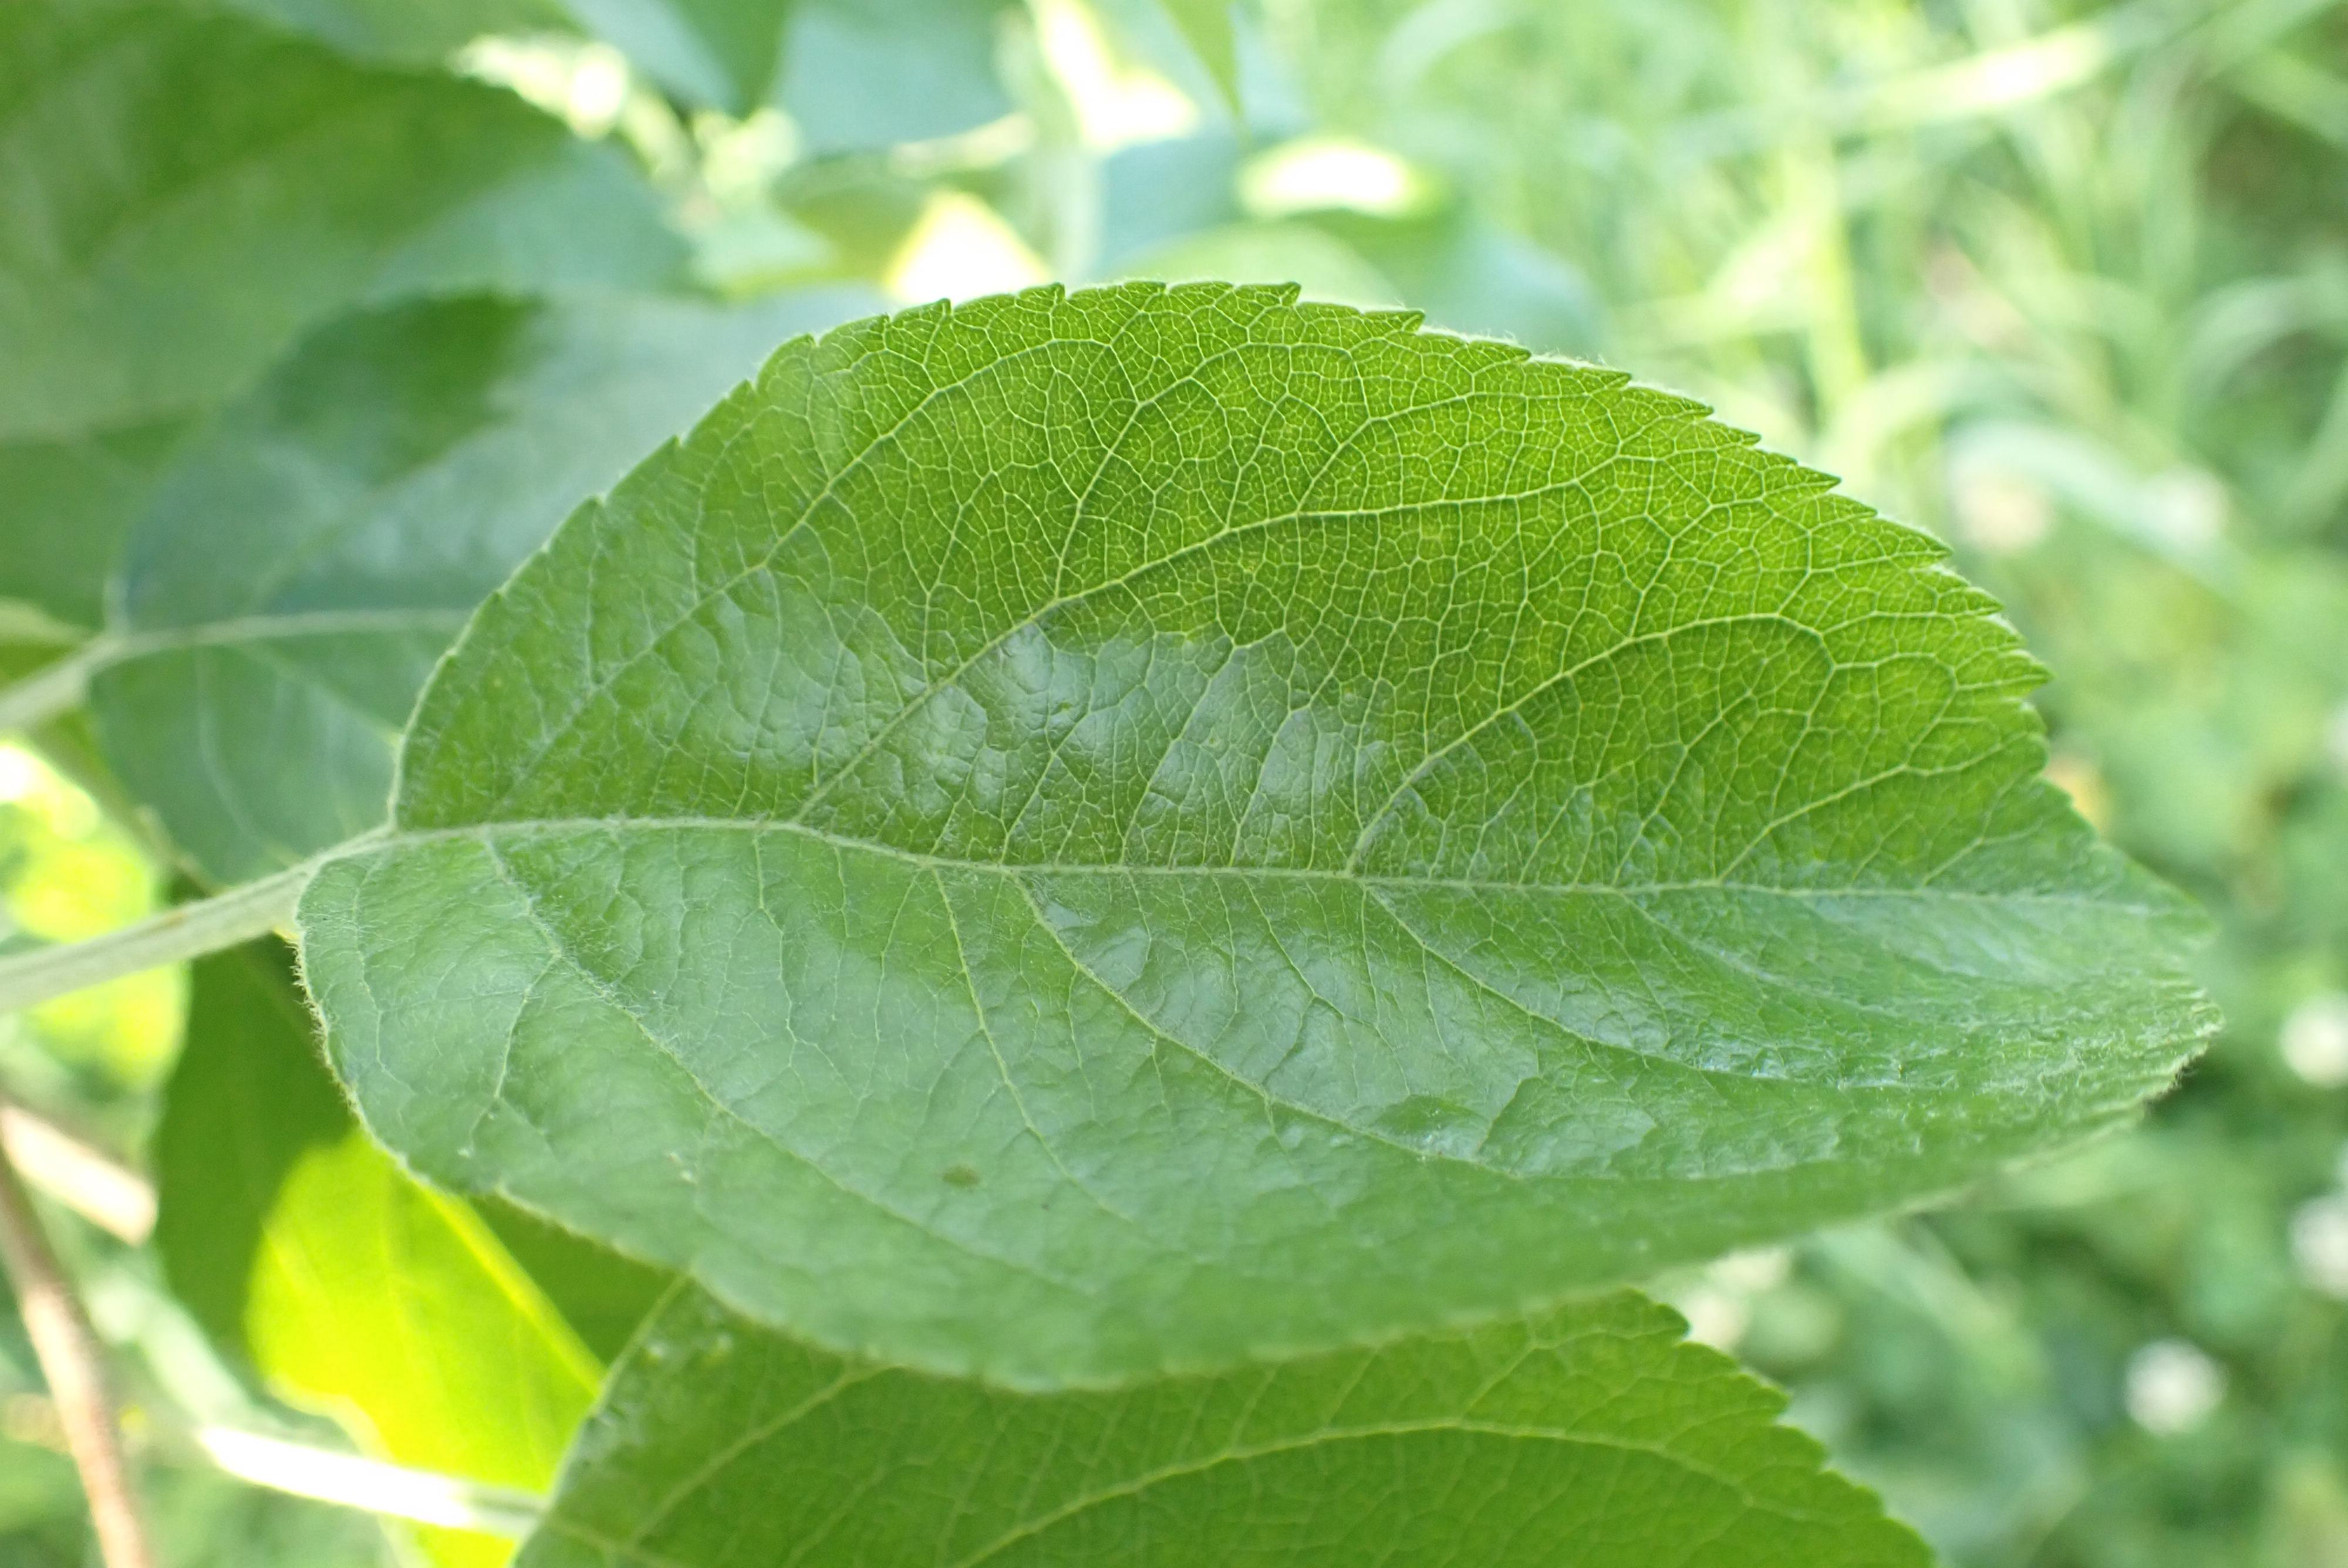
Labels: healthy